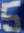
Number: 5